Freeganism

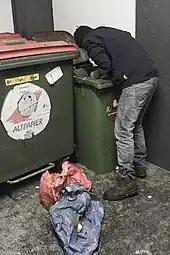
Freegan while dumpster diving

The pamphlet "Why Freegan?"—written by former Against Me! drummer Warren Oakes in Gainesville, Florida, in 1999—defines freeganism as "an anti-consumeristic ethic about eating" and goes on to describe practices including dumpster diving, plate scraping, wild foraging, gardening, theft, employee scams, and barter as alternatives to paying for food. The pamphlet also expanded the activities associated with "freeganism" with a long section on non-alimentary practices, including conserving water, pre-cycling, reusing goods, and using solar energy. More than just a set of behaviors, though, the pamphlet presents freeganism as having an overarching political goal: an "ultimate boycott" of "all the corporations, all the stores, all the pesticides, all the land and resources wasted, the capitalist system, the all-oppressive dollar, the wage slavery, the whole burrito" in favor of "liv[ing] a full satisfying life...while treading lightly on the earth".